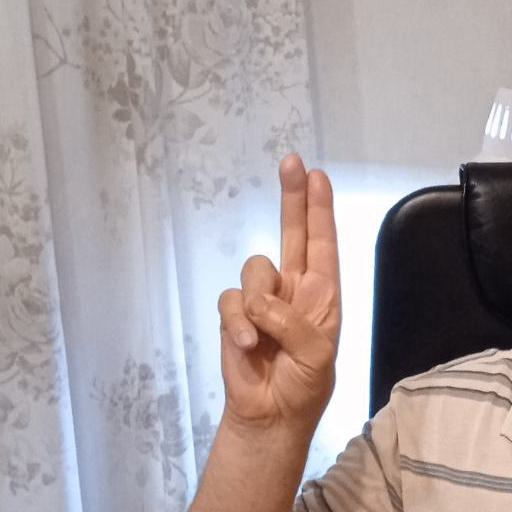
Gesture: two_up